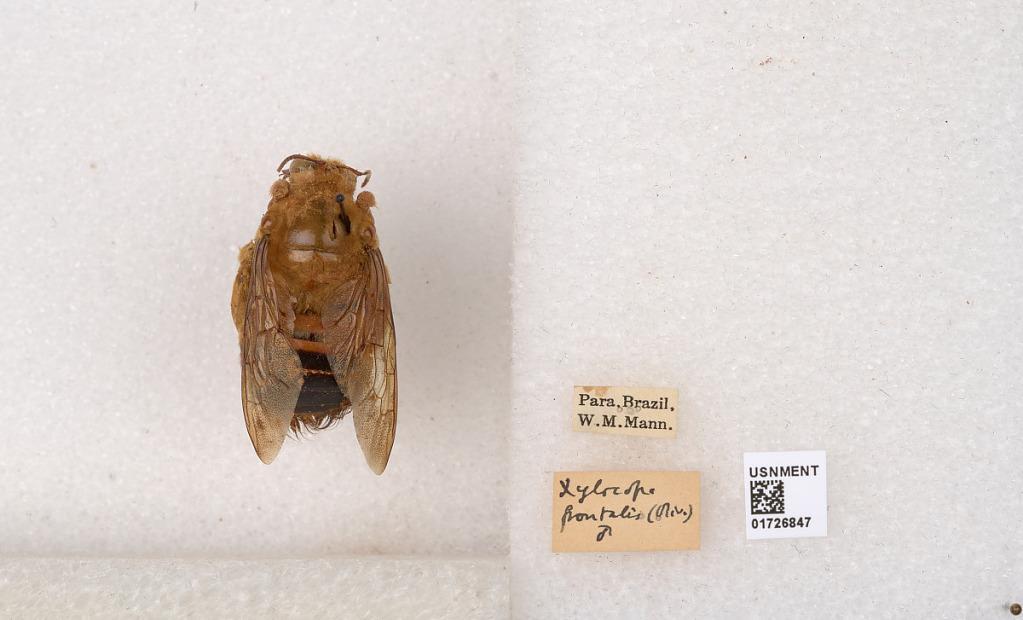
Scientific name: Xylocopa (Neoxylocopa) frontalis (Olivier)
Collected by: W. Mann
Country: Brazil
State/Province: Para
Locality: Para[